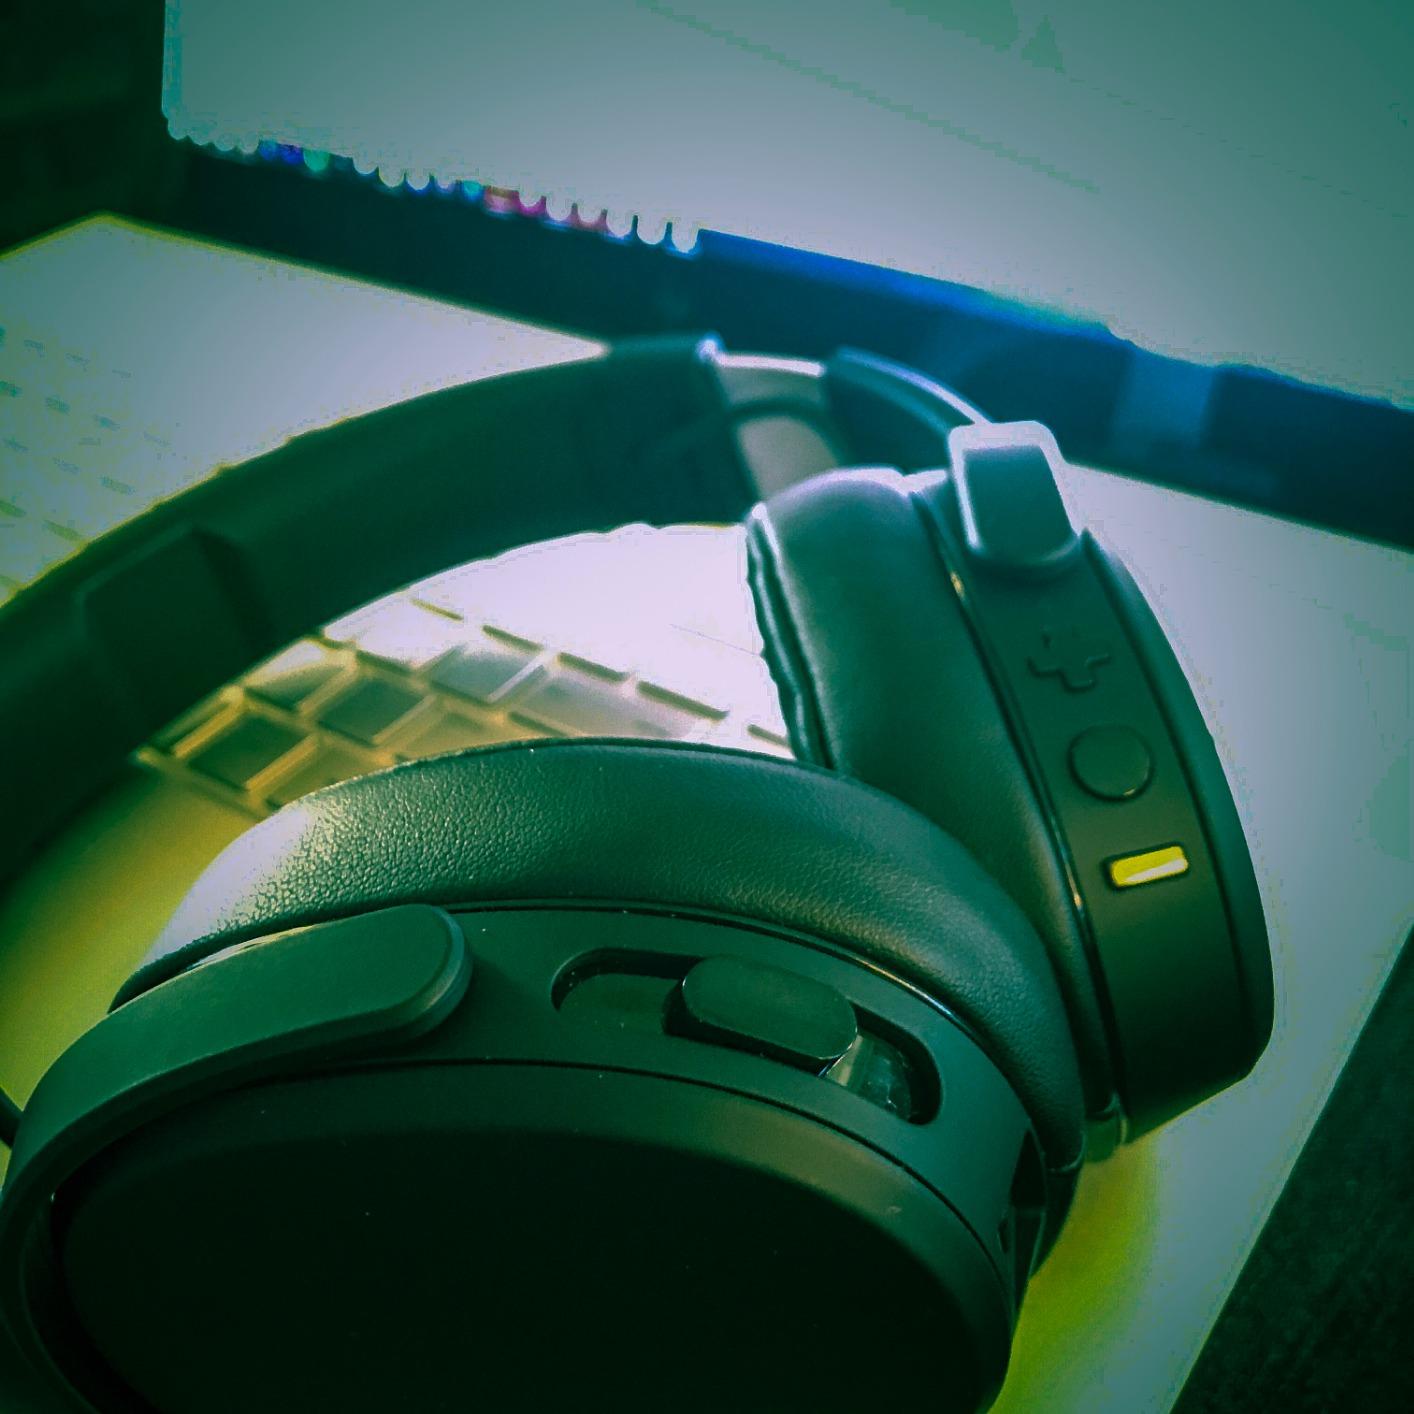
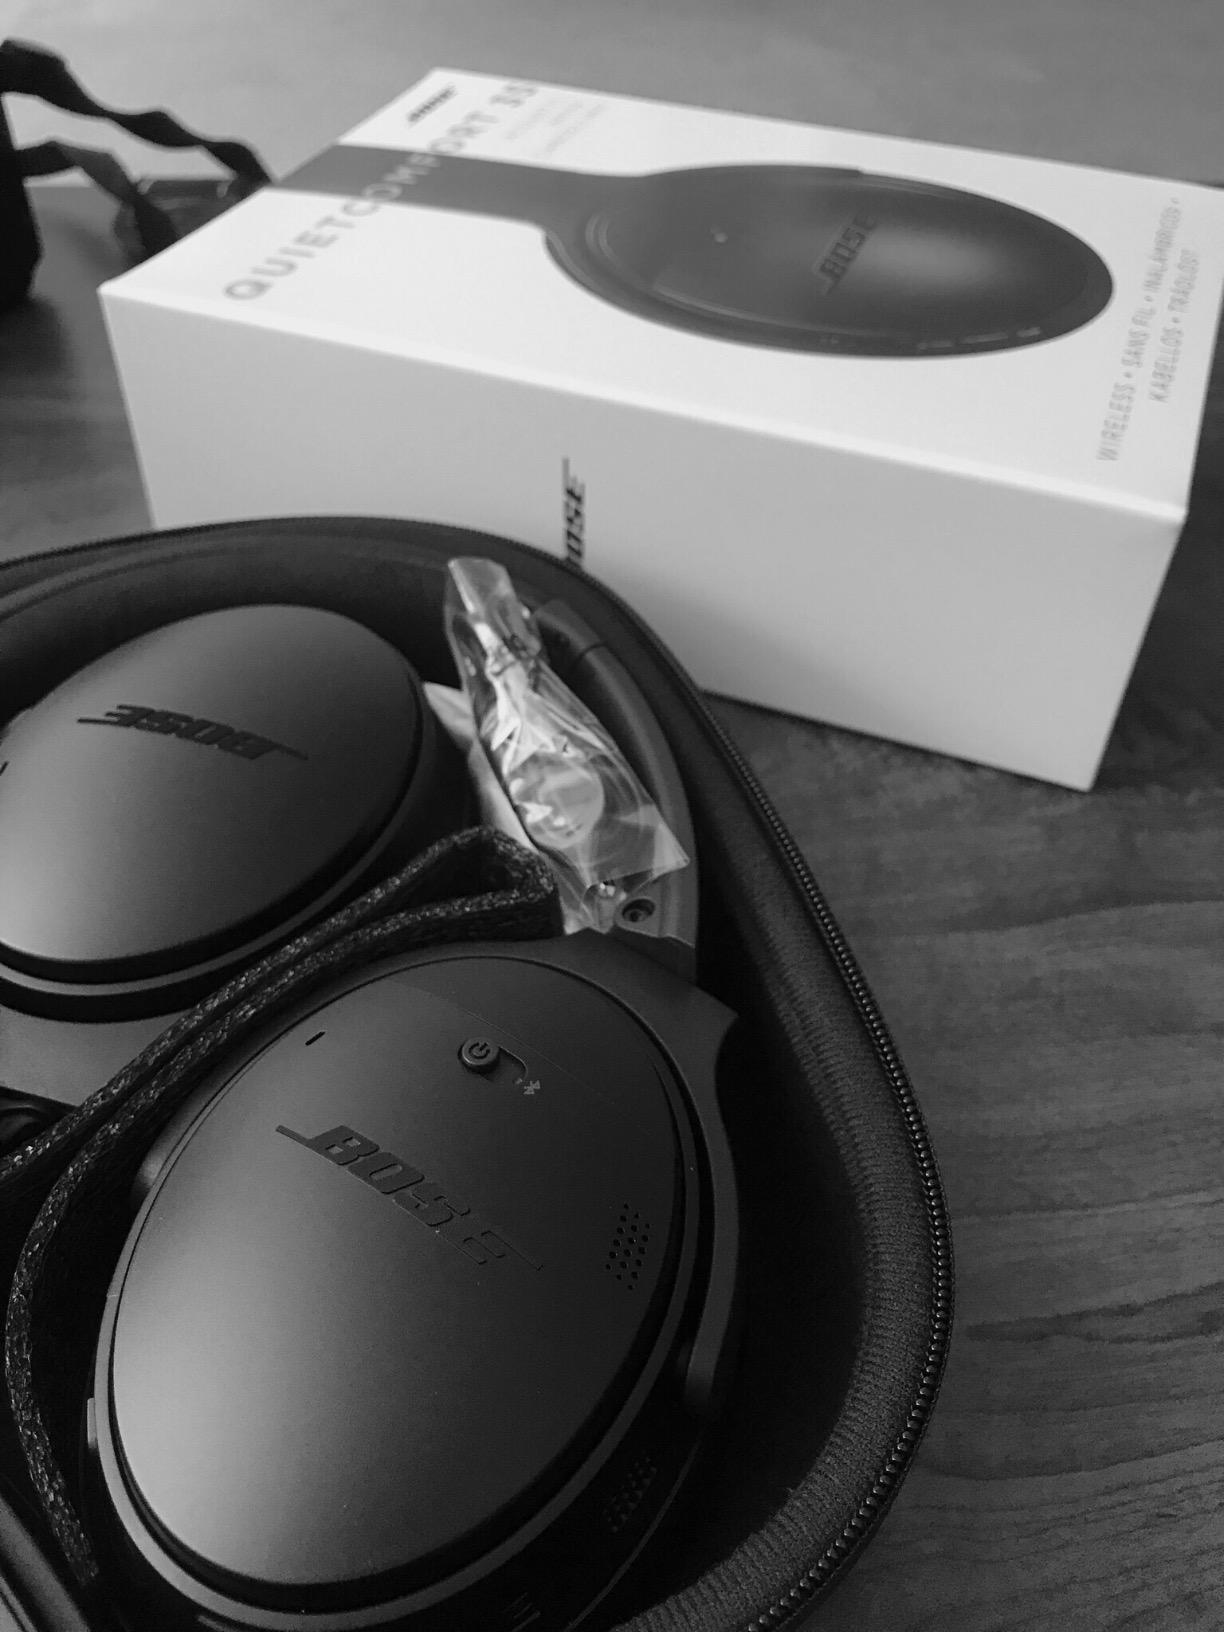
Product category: headphones
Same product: no